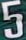
Number: 5